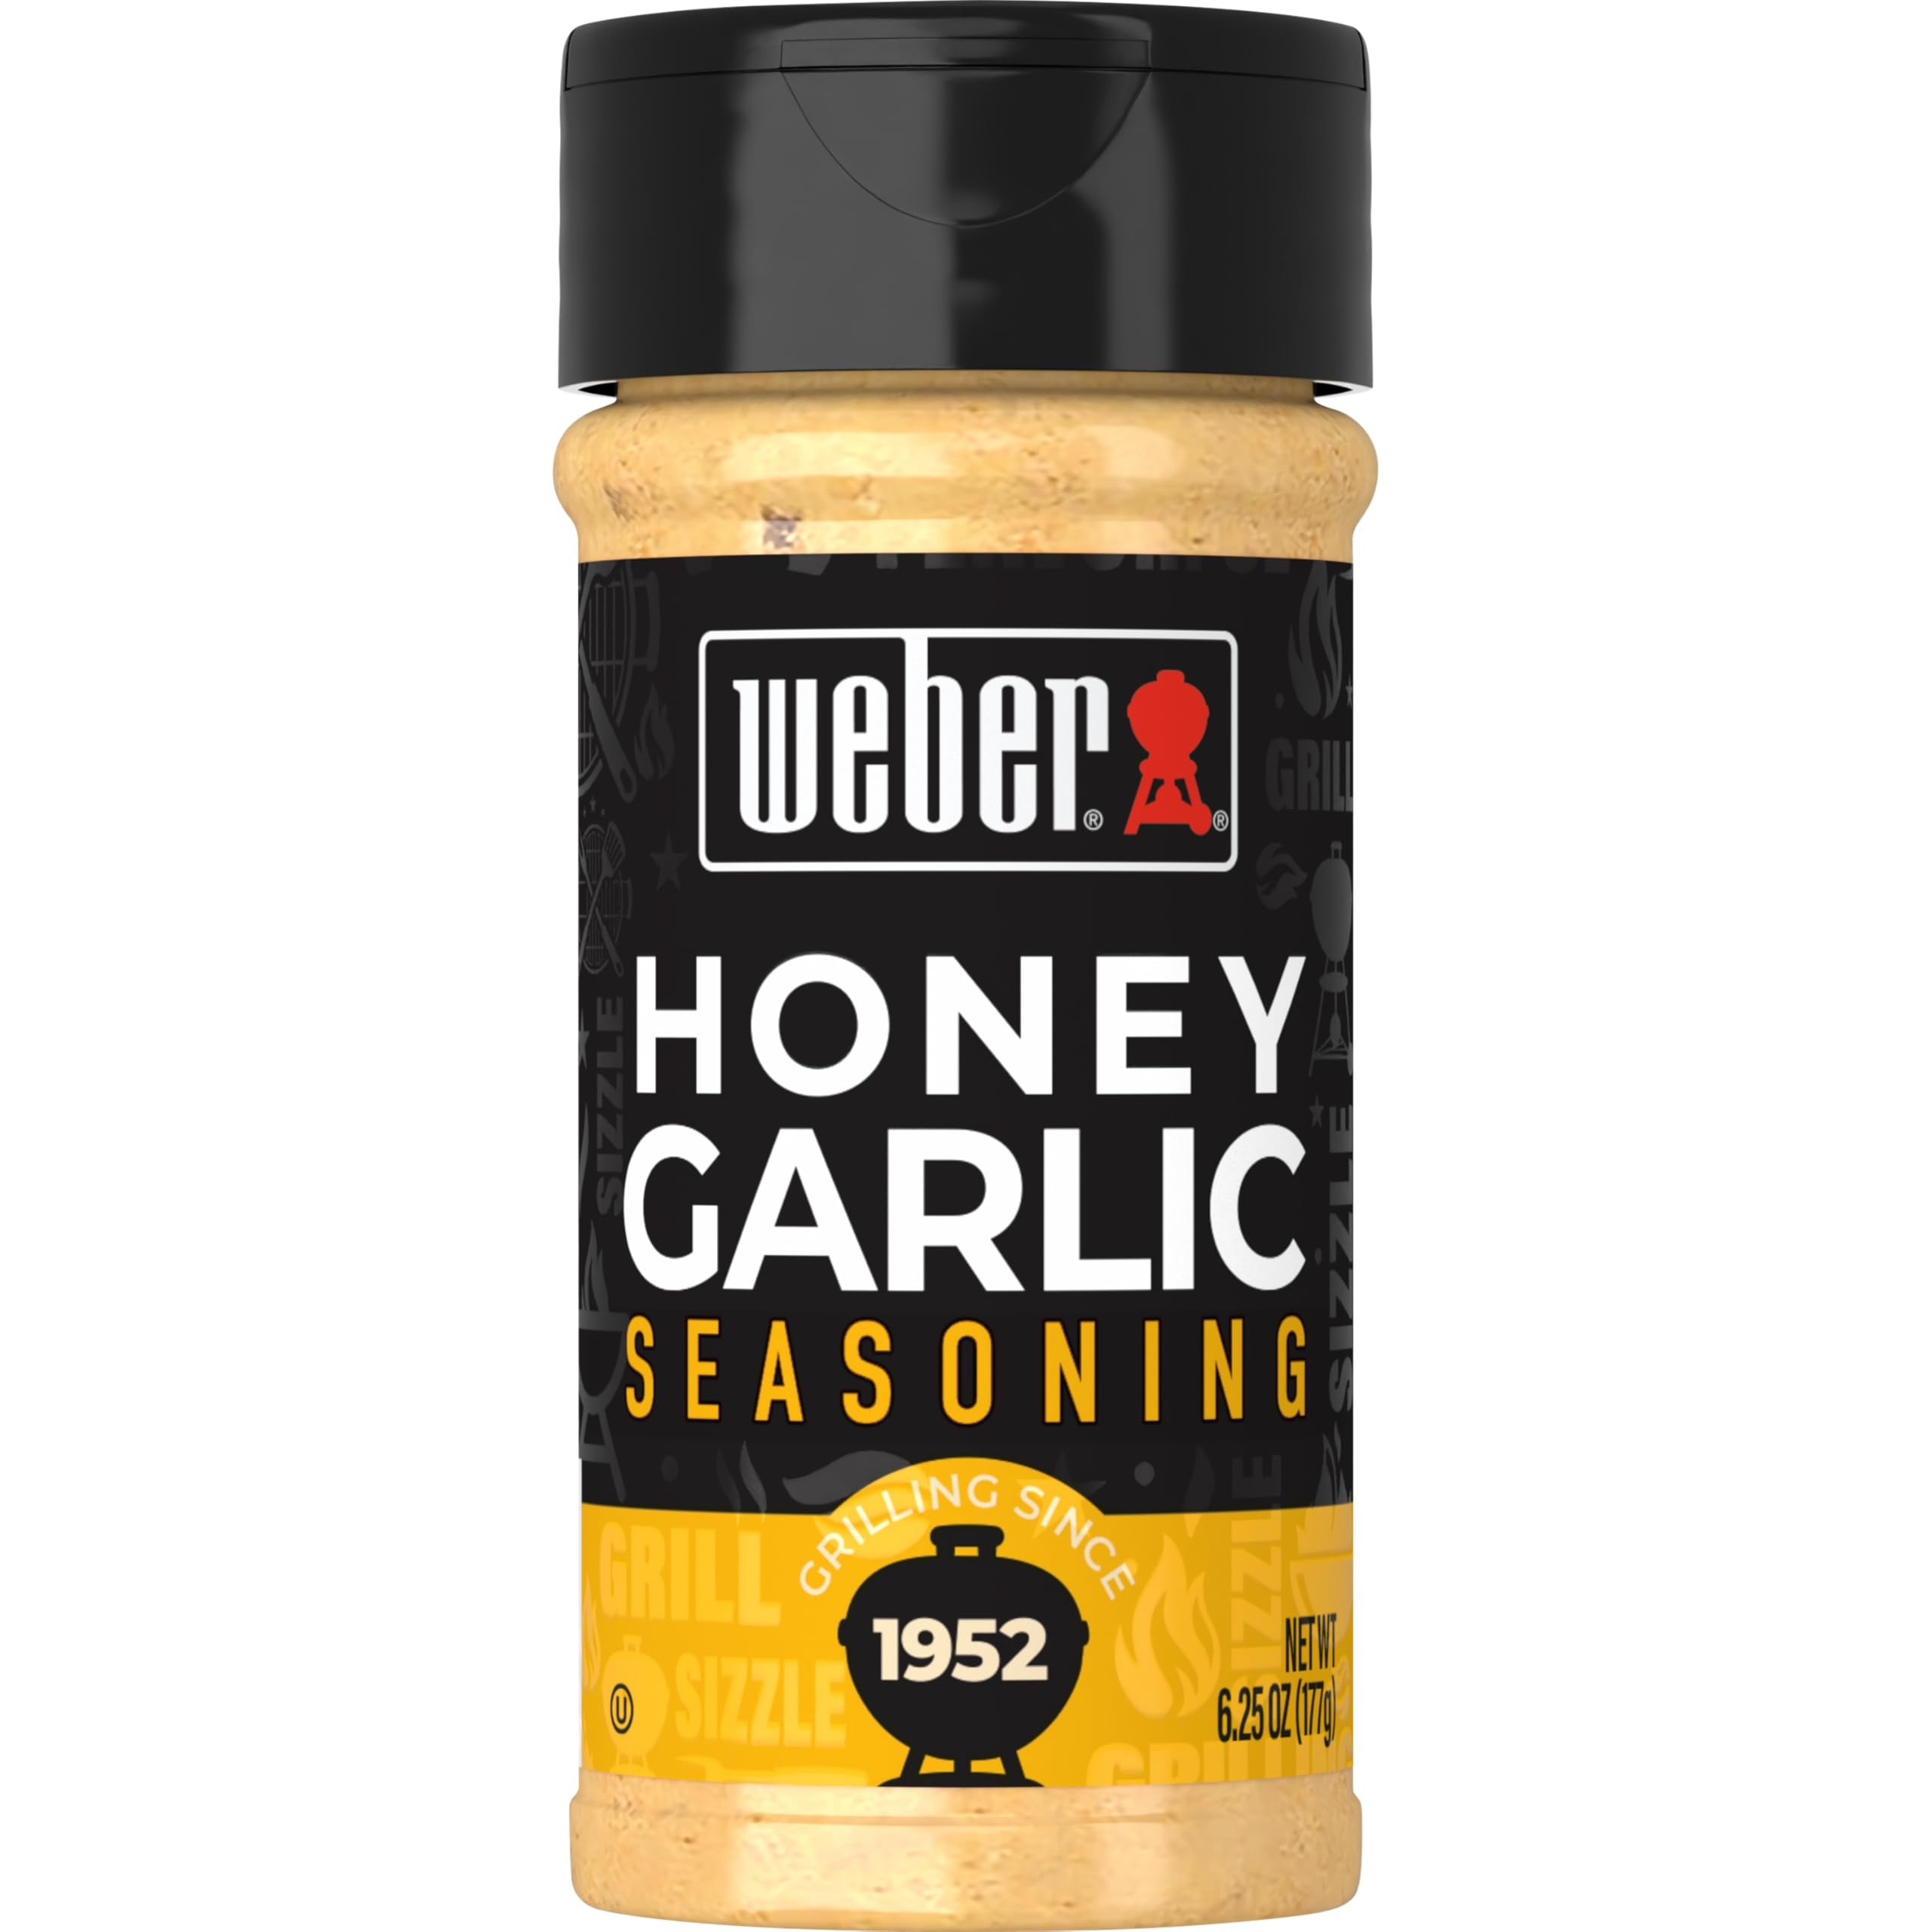
Item Name: Weber Honey Garlic Rub, 6.25 Ounce Shaker
Bullet Point 1: Don’t let the honey and brown sugar fool you, This rub’s sweetness is perfectly balanced
Bullet Point 2: Garlic, salt and sweet Chili peppers round out this expertly crafted and mouthwatering savory rub that’s ideal for pork or chicken
Bullet Point 3: Packed with flavor
Bullet Point 4: Gluten Free
Bullet Point 5: Kosher
Value: 6.25
Unit: Ounce

Price: 4.44